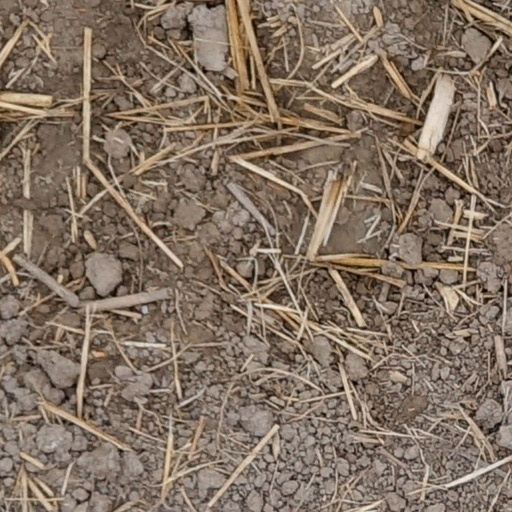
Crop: wheat